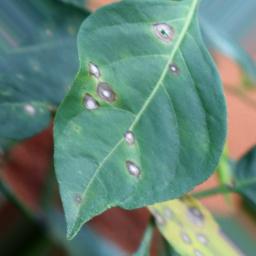
Label: cercospora